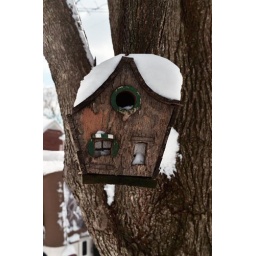
A bird house in a tree we saw while walking to the store.